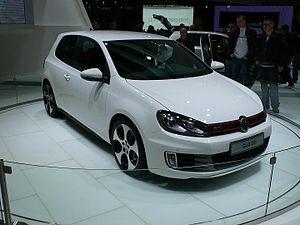
Volkswagen Golf VI GTi
L'édition 2008 du Mondial de l'automobile de Paris est un salon international de l'automobile qui s'est tenu du 4 octobre au 19 octobre 2008 à la Porte de Versailles, à Paris.